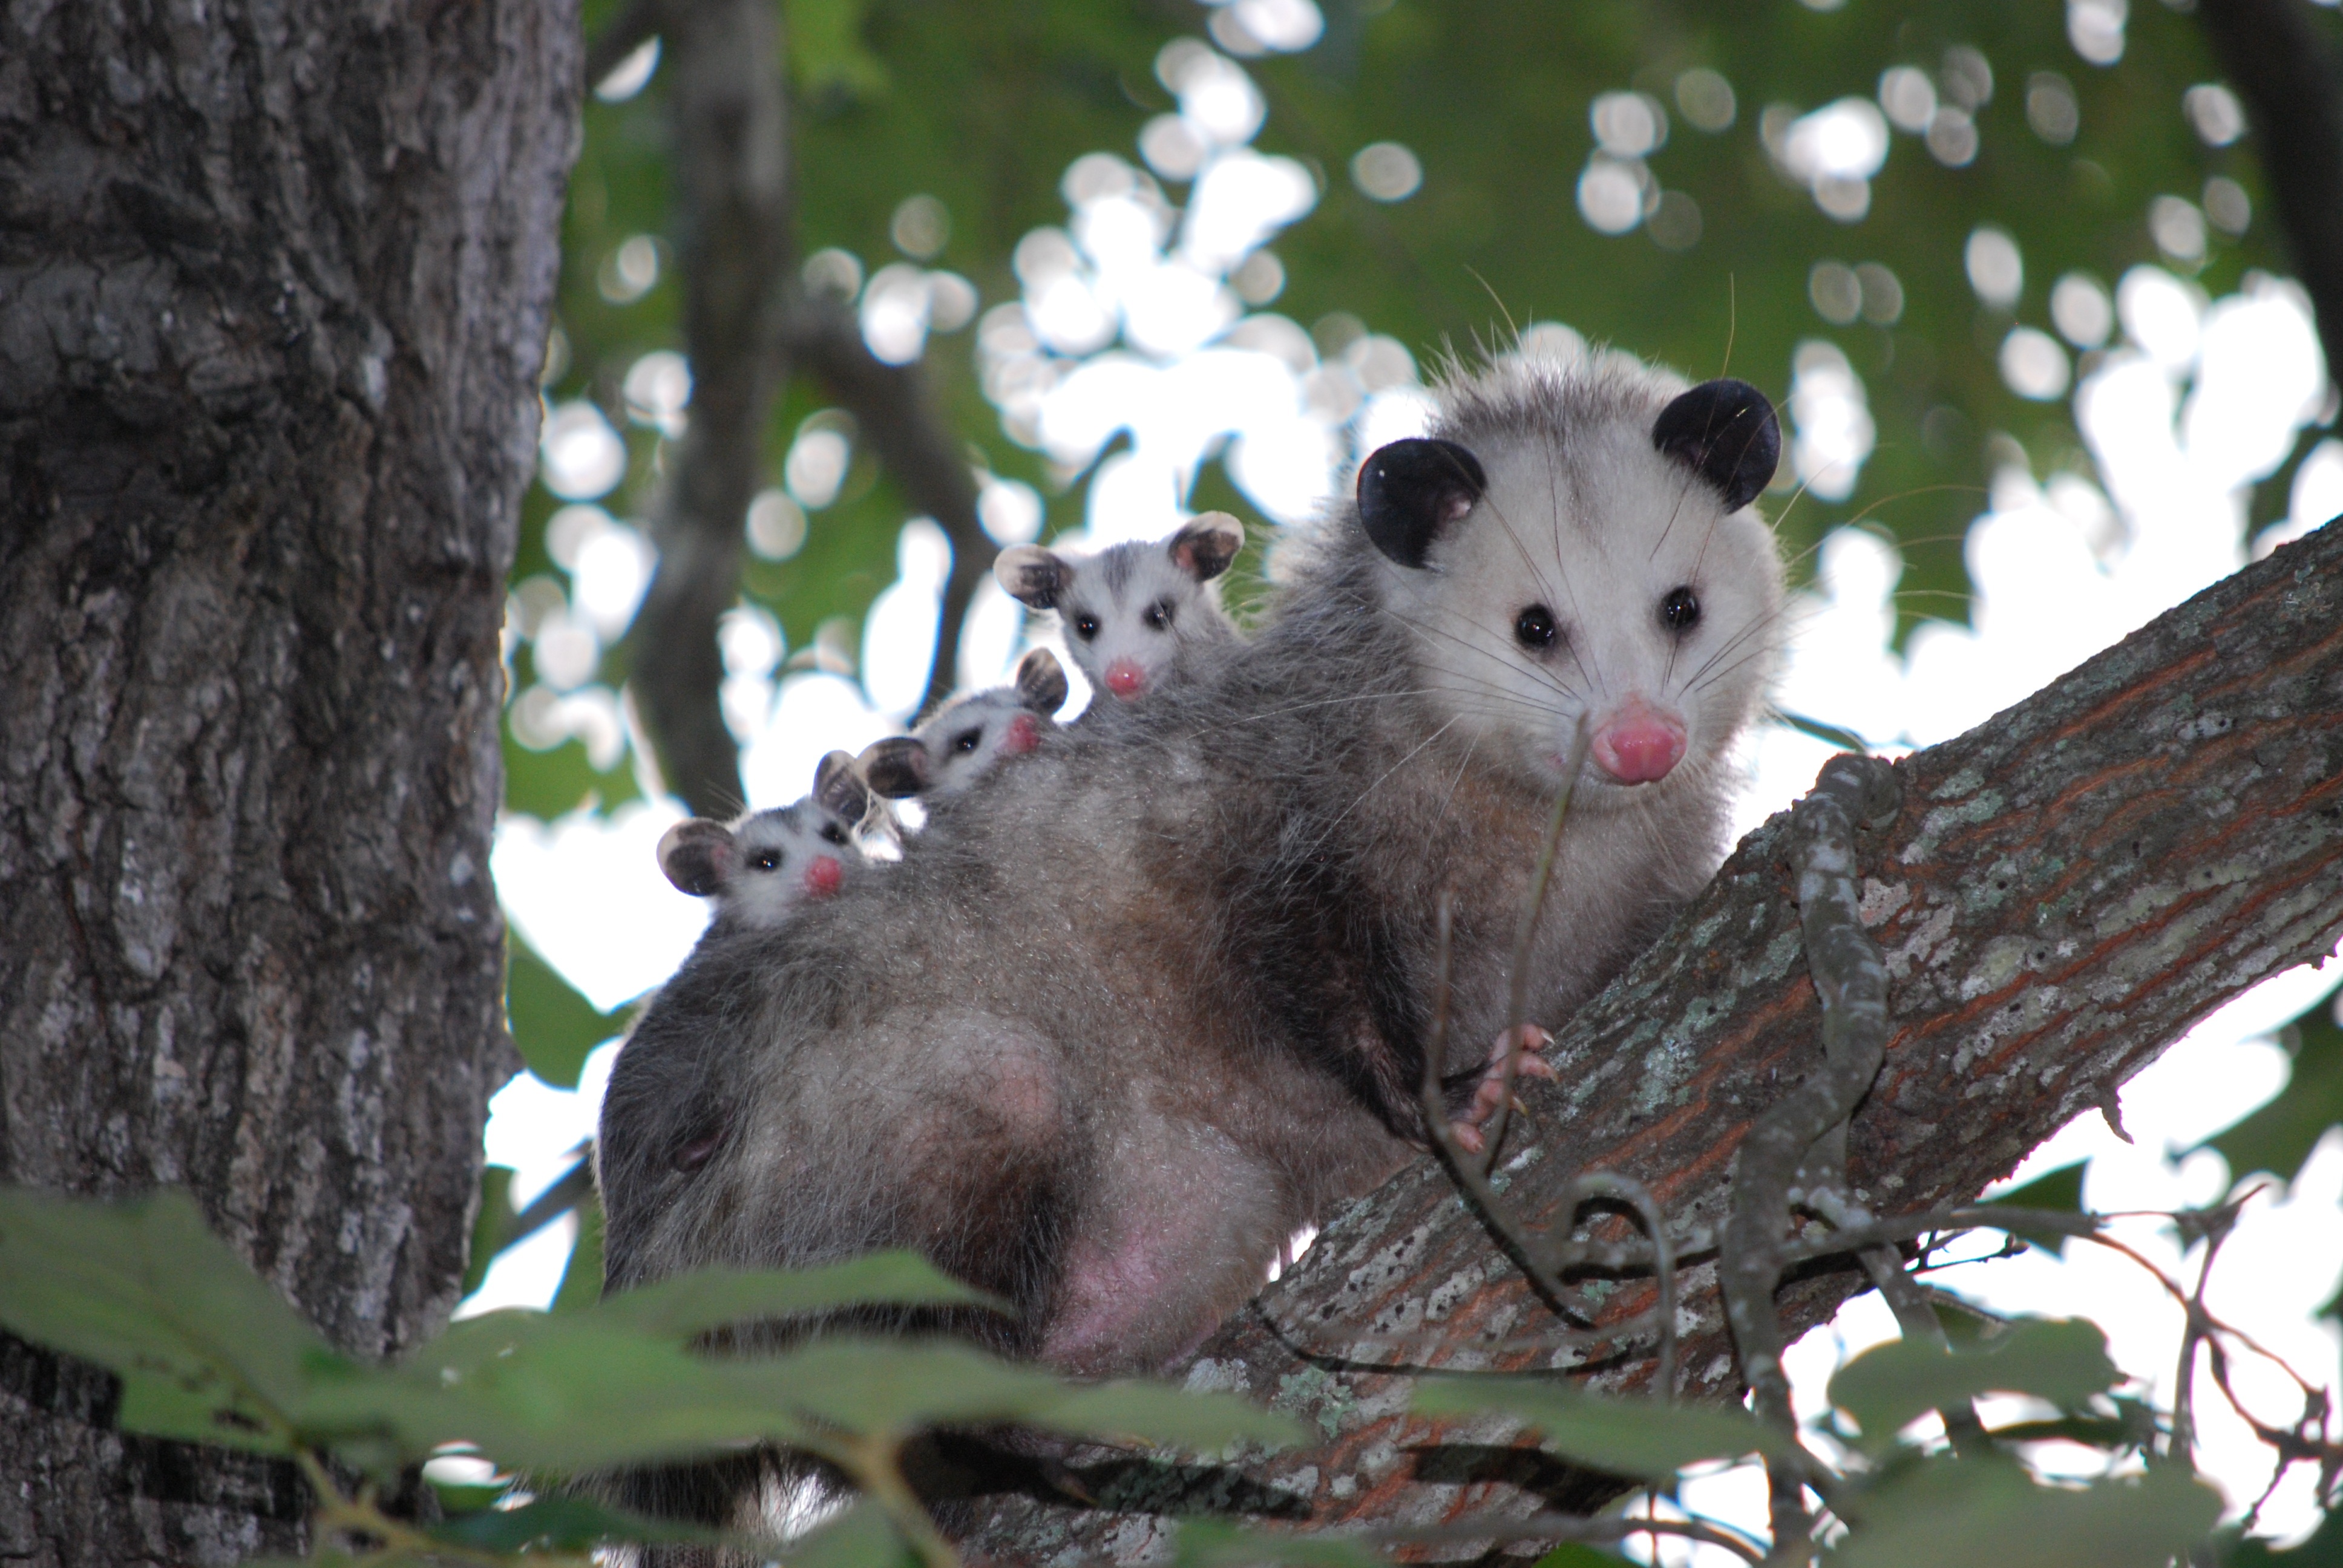
branch, animal, wildlife, wild, young, mammal, possum, opossum, fauna, family, vertebrate, texas, marsupial, virginia opossum, common opossum